Onøya

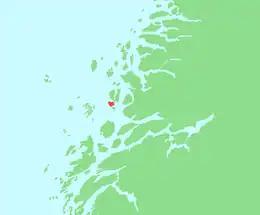
Locator map of Onøya, Nordland, Norway

Onøya is an island in Lurøy Municipality in Nordland county, Norway. The administrative centre of Lurøy Municipality is located on the northwestern coast of the island.